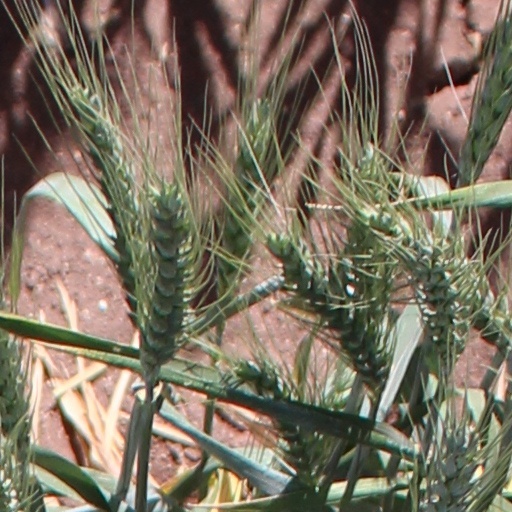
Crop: wheat